Illegal, unreported and unregulated fishing in the Arctic

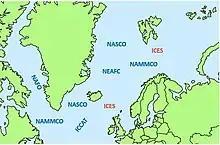
The map is indicative of the location of the many Regional Fishery Management Organizations (RFMO) (blue) in the Northern Atlantic and parts of the Arctic.

A patchwork of RFMO's and bilateral fishery agreements regulate fisheries in the Arctic. RFMO's have different regulatory competences such as geographical scope, type of species. Thus, no RFMO or bilateral fishery agreement claim competence of the whole of the Arctic or all commercially fished species in the Arctic.